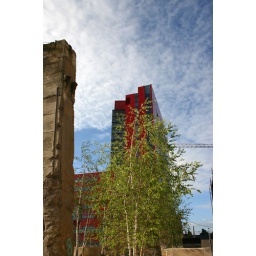
Side view of the Dexia building in Esch/Belval, Luxembourg, blocked by tree and remains of industrial buildings